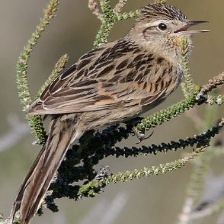
Species: AUSTRAL CANASTERO
Scientific name: ASTHENES ANTHOIDES